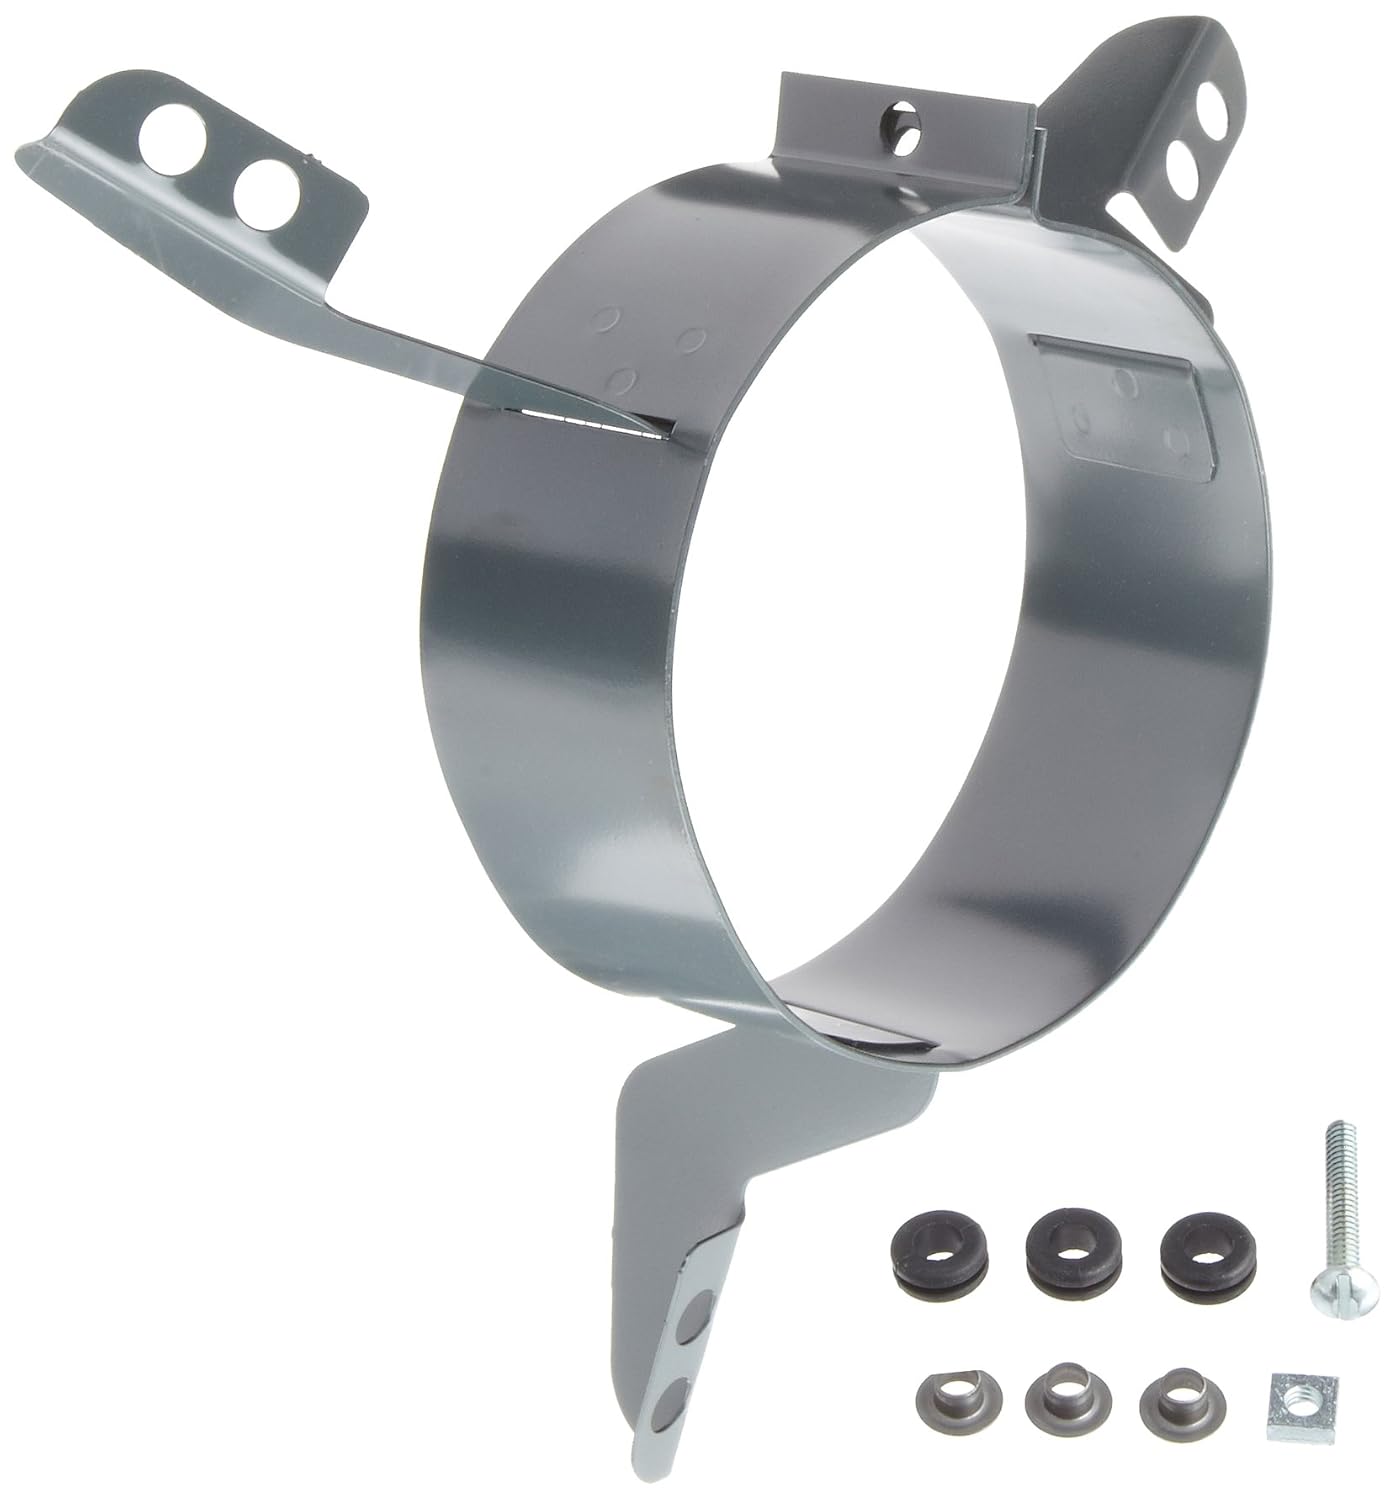
Fasco FM50 Fas Mount Bracket Kit, For 5" Diameter Motors
Category: Industrial & Scientific
Fas Mount Bracket Kit. These kits are designed for direct drive blower motors using the flexible bracket mounting arrangement. Grommets and eyelets are included. For 5" diameter motors. Bolt circle 9" and 10.18". Agency approvals: UL, CSA.
Features: Designed for direct drive blower motors using the flexible bracket mounting arrangement | Grommets and eyelets are included | Bolt circle 9" and 10.18" | For 5" diameter motors | Agency approvals: UL, CSA